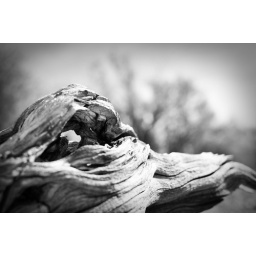
Driftwood in a dried-up river bed